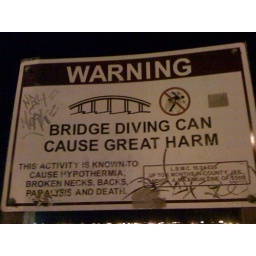
on the bridge between the naples neighborhood in long beach and belmont shore